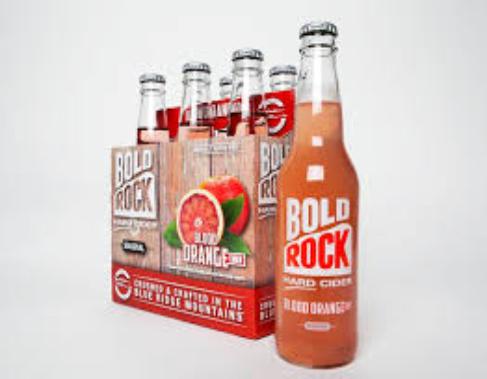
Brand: Bold Rock Hard Cider
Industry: Food